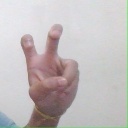
अक्षर: ई